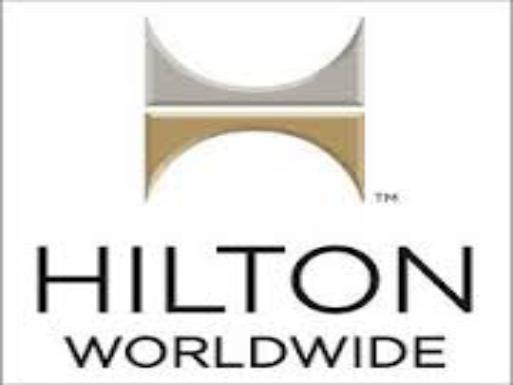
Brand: Hilton Worldwide-1
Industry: Others